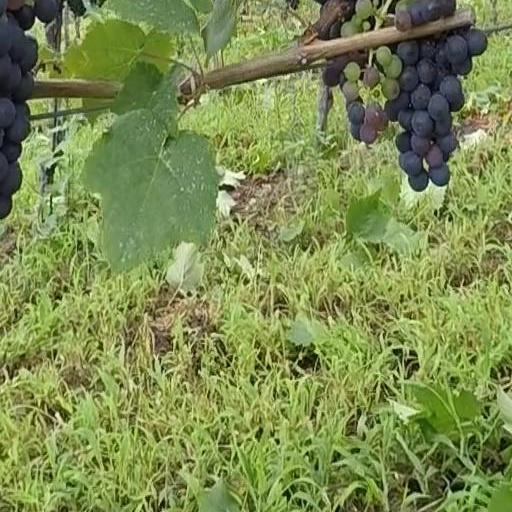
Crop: grape